Roy Brocksmith

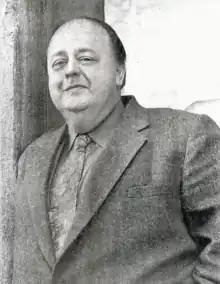

Brocksmith was born in Quincy, Illinois, the son of Vera Marguerite ("née" Hartwig) and Otis E. Brocksmith, who was a mechanic. He graduated from Quincy University in 1970. He then moved to New York City where he began a career on Broadway. His roles included Louis XIII in "The Three Musketeers" and the balladeer in a revival of "The Threepenny Opera" with Raul Julia.